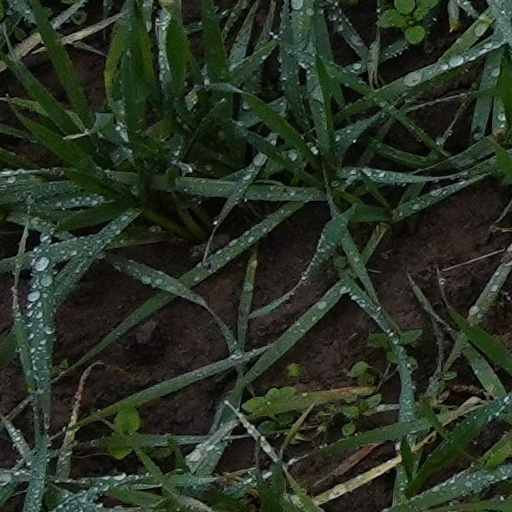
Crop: wheat